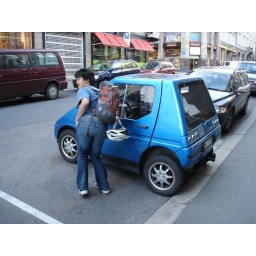
Masa shows his sign of approval for a tiny car in Oslo.